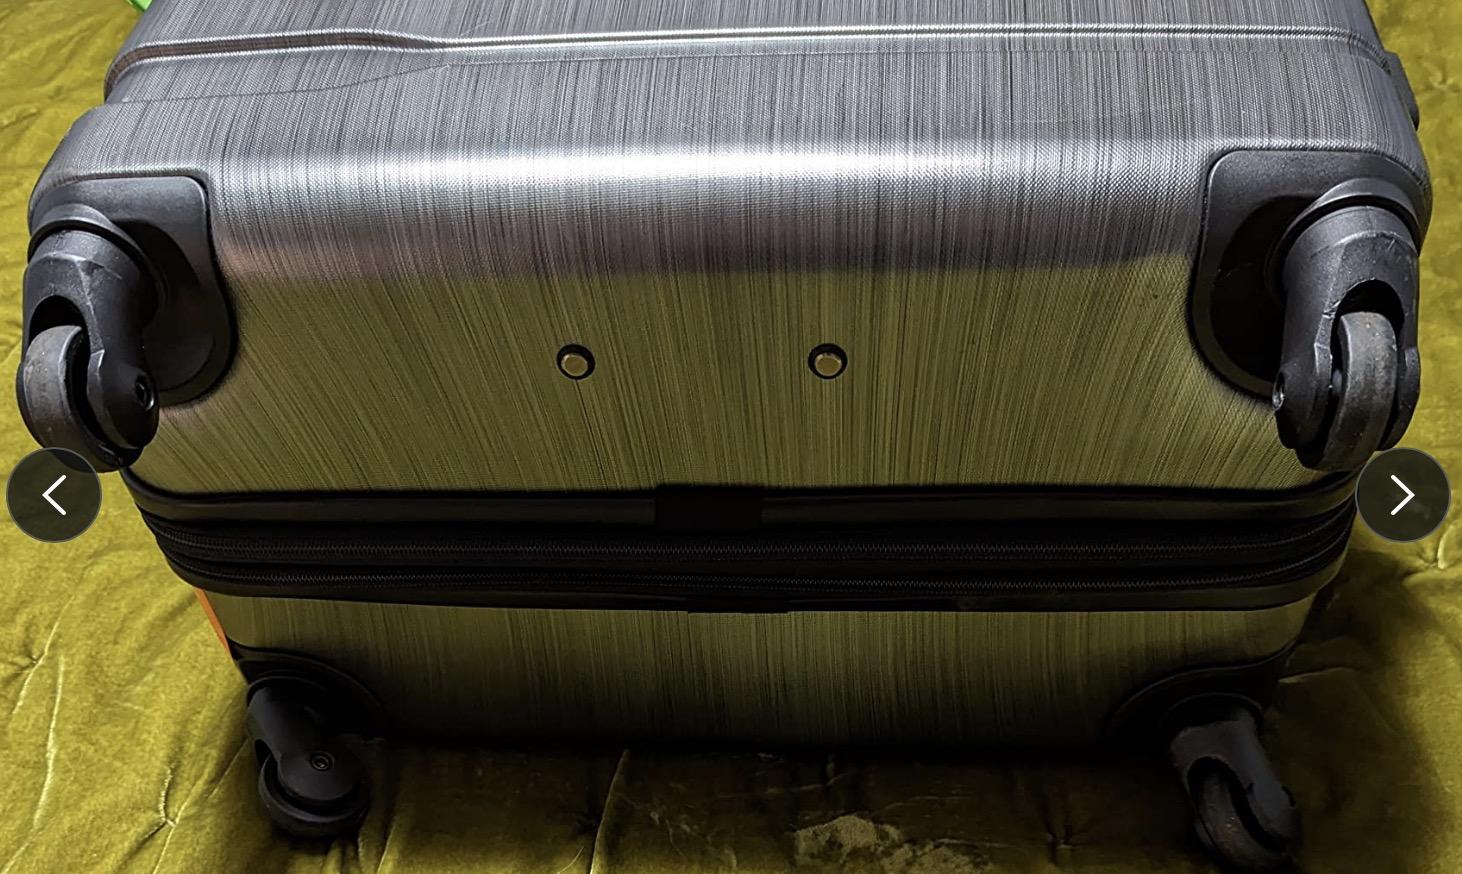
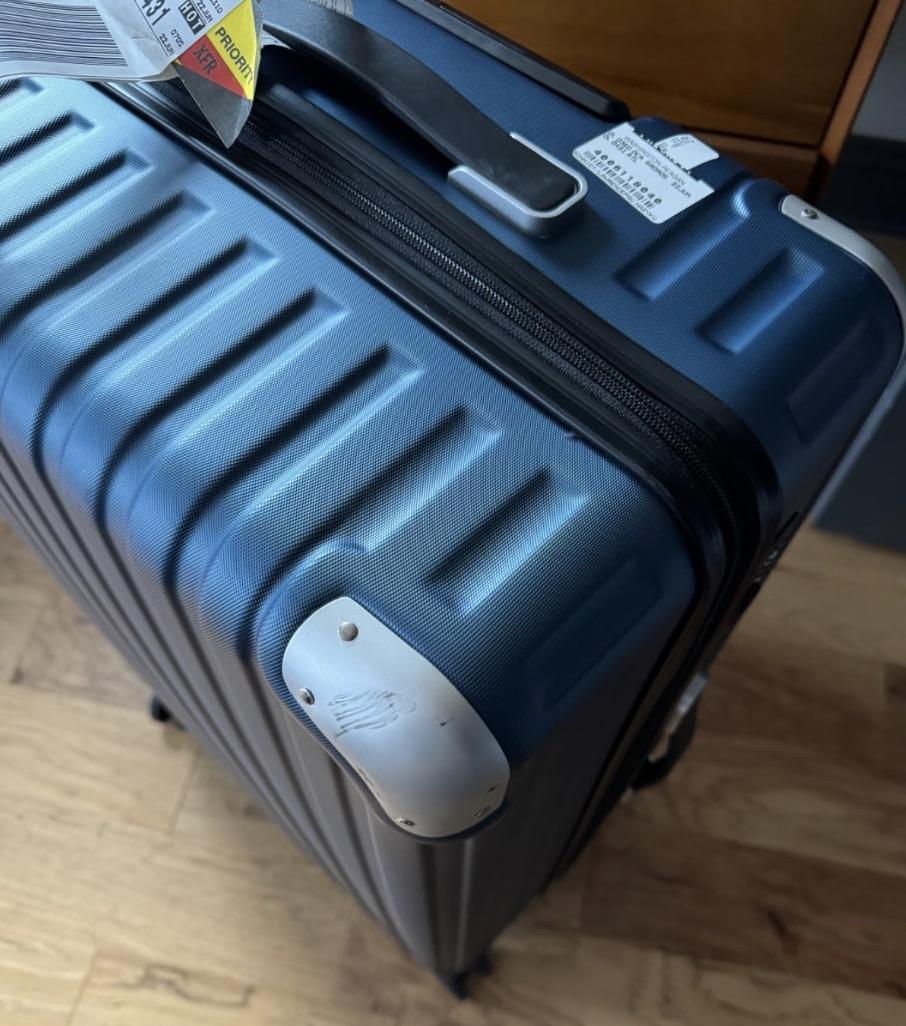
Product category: items_tea
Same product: no